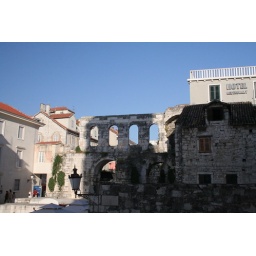
Old wall in the castle